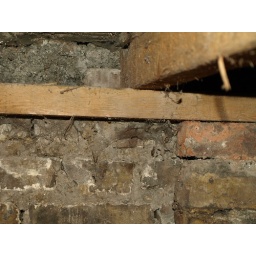
Supporting the floor under front door